Balladenjahr

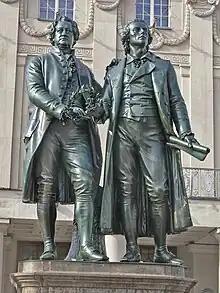
Goethe–Schiller Monument, Weimar

Balladenjahr (ballad year) refers to the year 1797 in the history of German literature, in which many of the best-known ballads of Johann Wolfgang von Goethe and Friedrich Schiller originated within a few months, such as Goethe's "Der Zauberlehrling" ("The Sorcerer's Apprentice") and Schiller's "Der Ring des Polykrates" ("Polycrates' Ring"), "Der Taucher" ("The Diver"), "Der Handschuh" ("The Glove"), "Der Gang nach dem Eisenhammer" ("The Walk to the Hammer Mill"), "Ritter Toggenburg" ("Knight Toggenburg"), and "Die Kraniche des Ibykus" ("The Cranes of Ibycus").